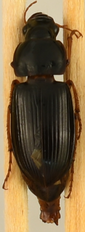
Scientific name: Harpalus pensylvanicus
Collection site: Sterling Site (STER), plot STER_006